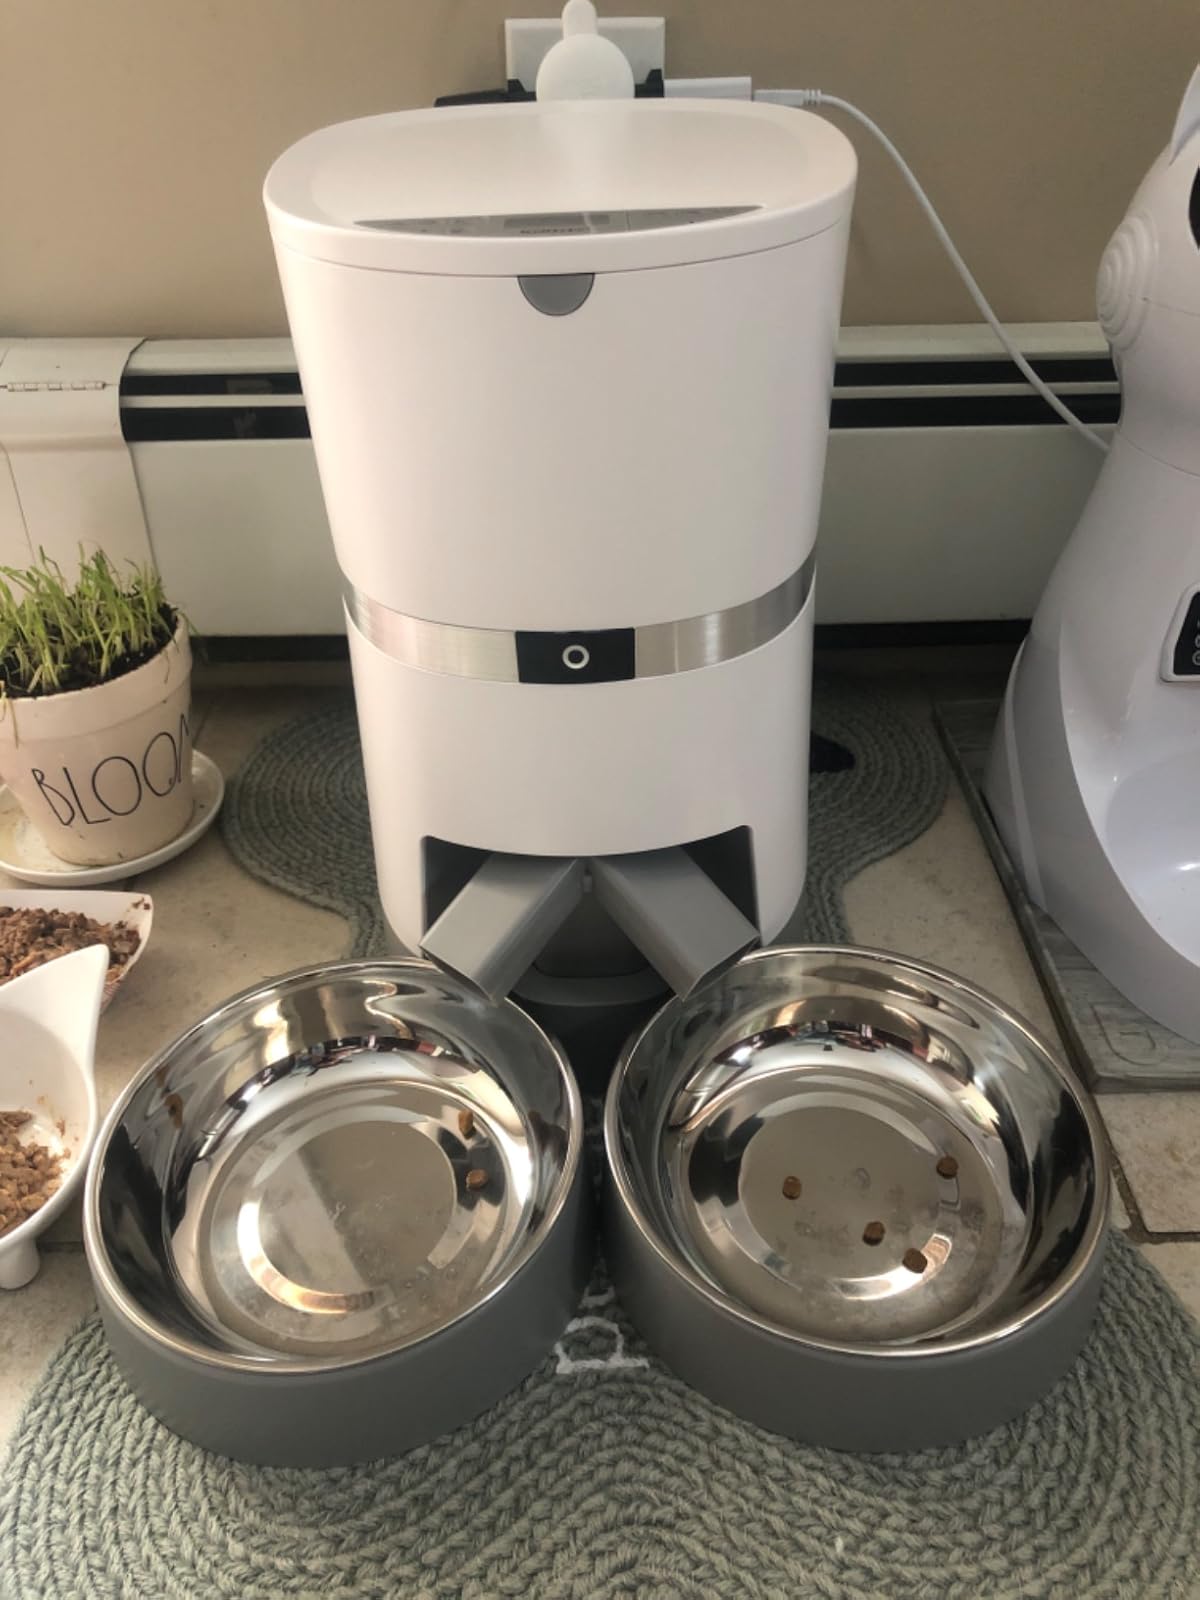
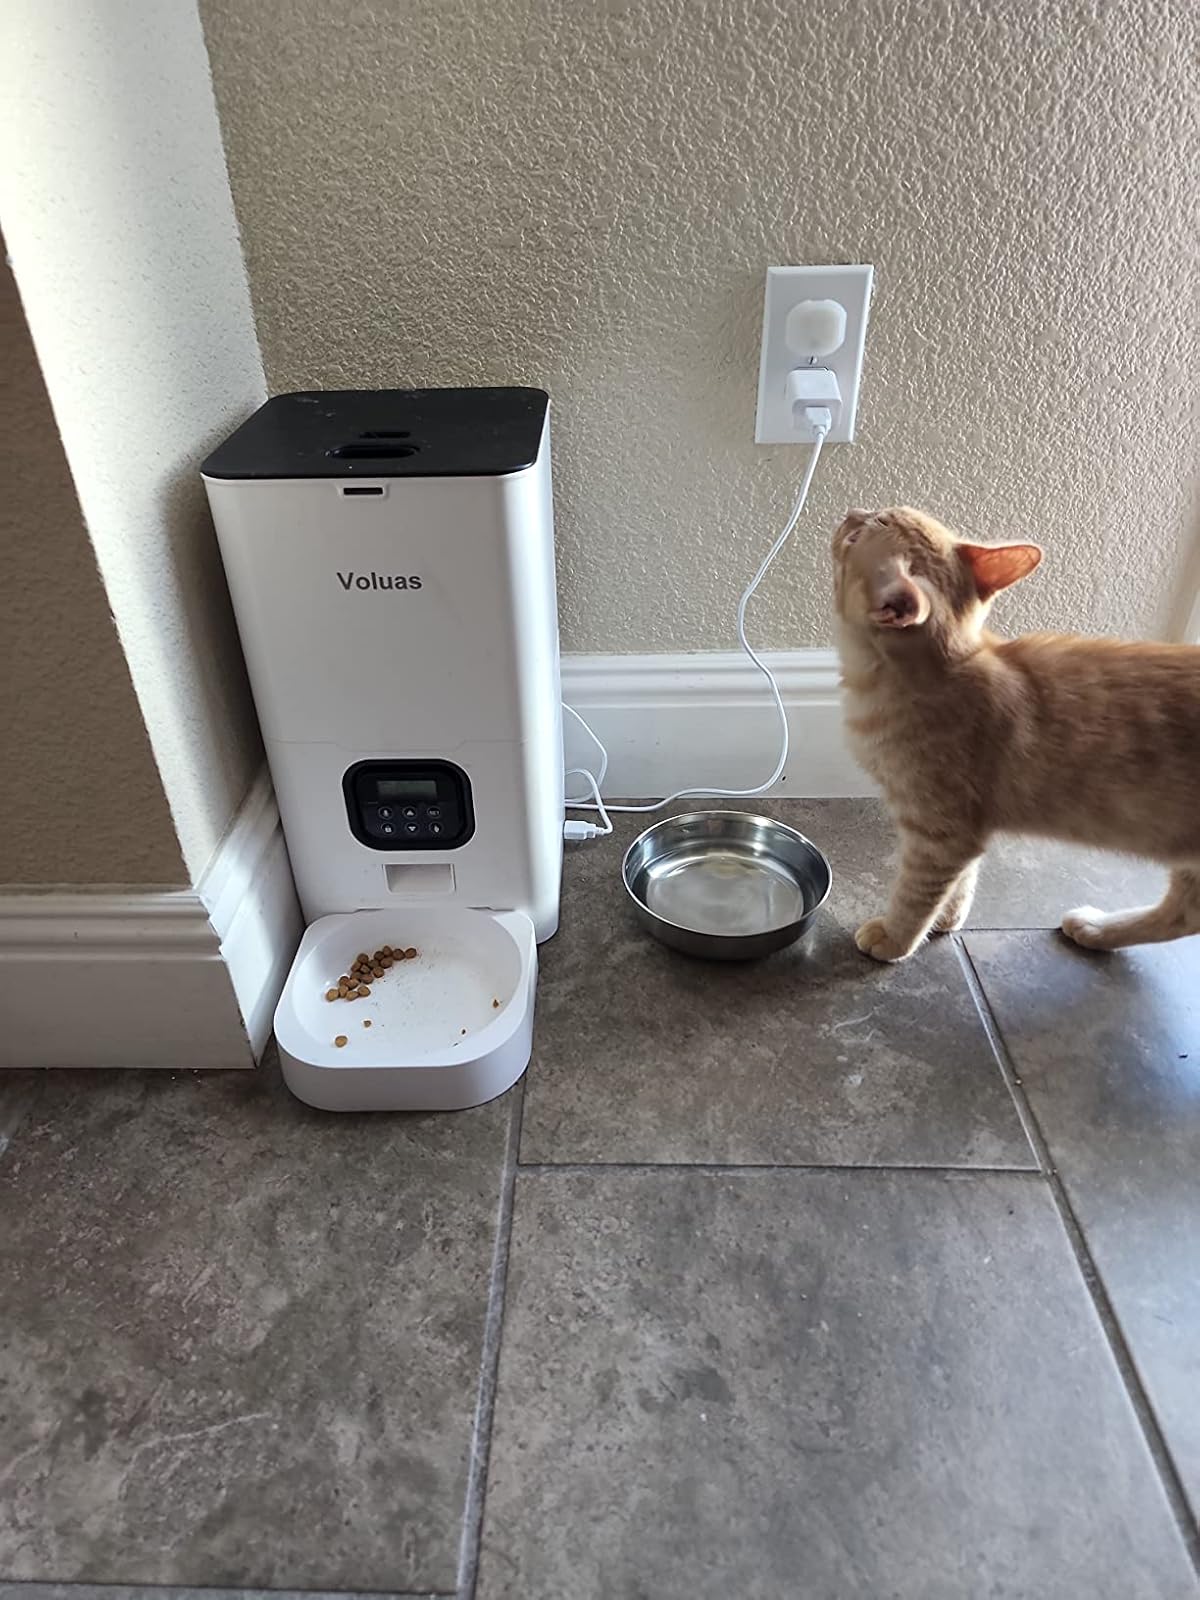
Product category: items_feeder
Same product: no